Abalone

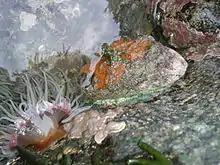
Abalone with a live sponge on its shell in Póvoa de Varzim, Portugal

The haliotid family has a worldwide distribution, along the coastal waters of every continent, except the Pacific coast of South America, the Atlantic coast of North America, the Arctic, and Antarctica. The majority of abalone species are found in cold waters, such as off the coasts of New Zealand, South Africa, Australia, Western North America, and Japan.